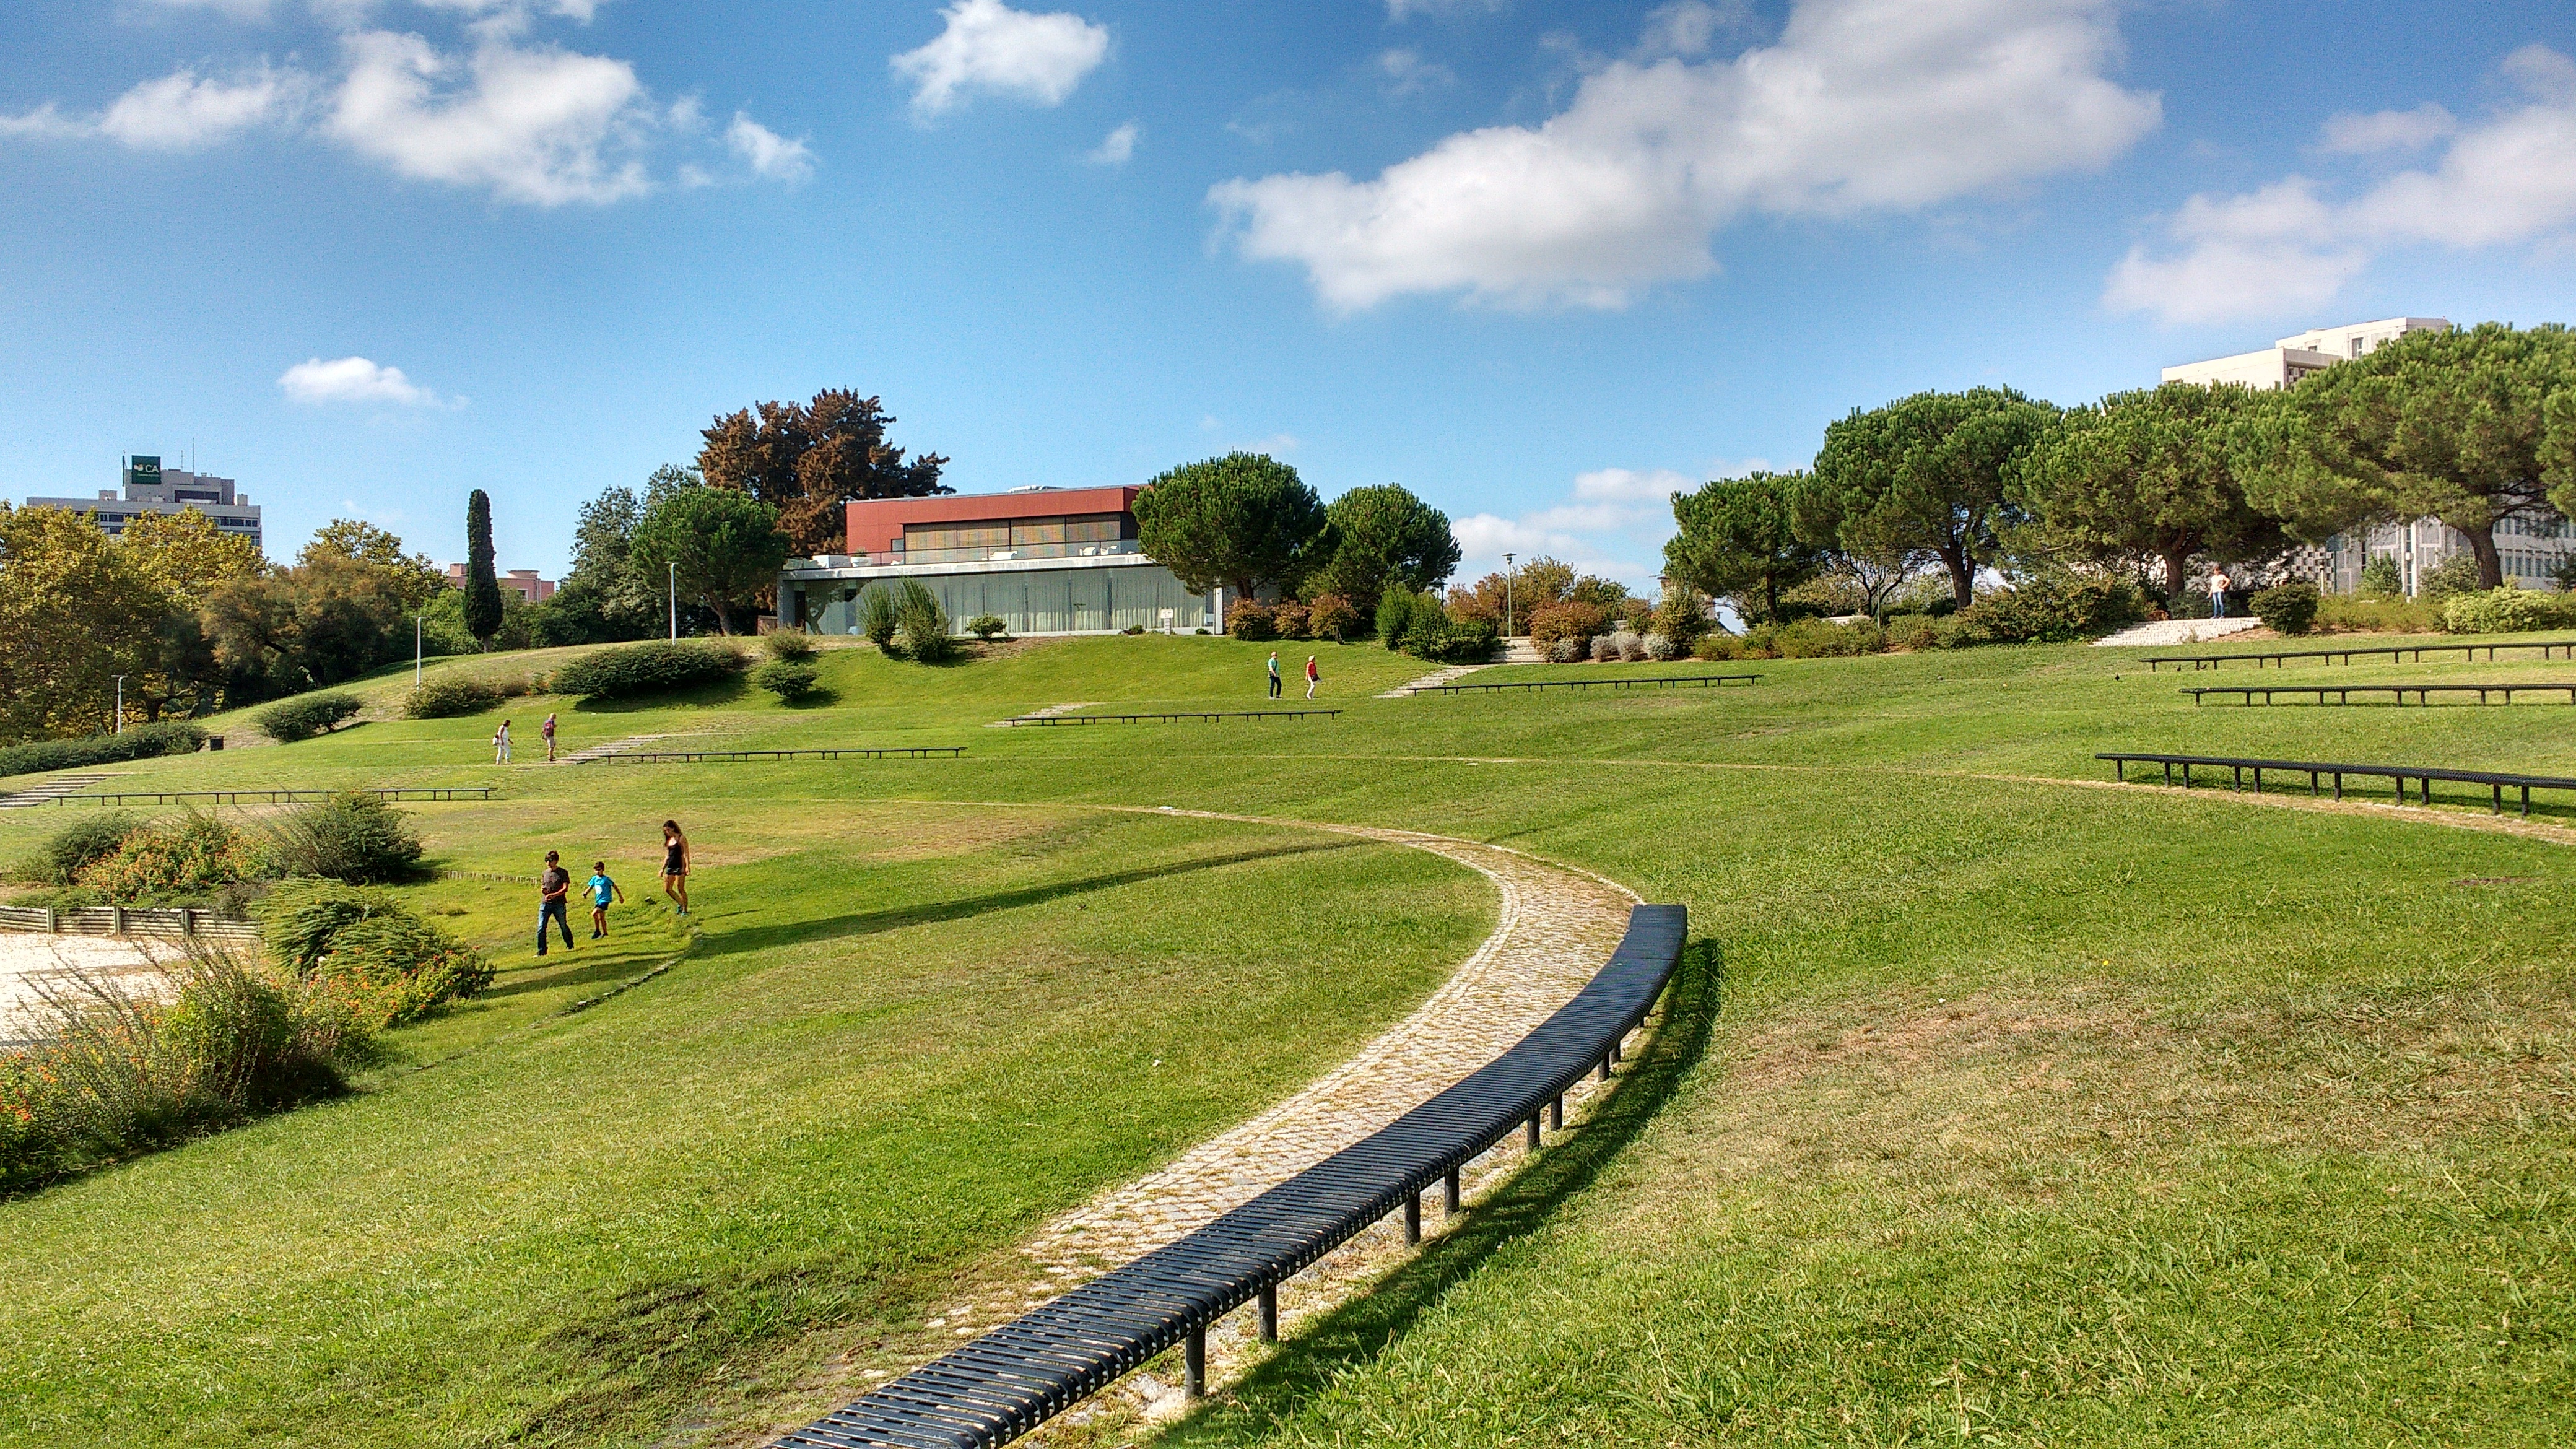
landscape, tree, pathway, grass, structure, people, bench, farm, lawn, meadow, countryside, house, building, country, summer, travel, rural, pasture, park, agriculture, garden, golf course, golf club, trees, outdoors, daylight, race track, estate, rural area, residential area, sport venue